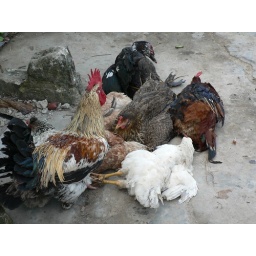
chickens headed to market in Mazan